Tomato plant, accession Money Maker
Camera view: bottom (45 deg); turntable rotation: 210 degrees
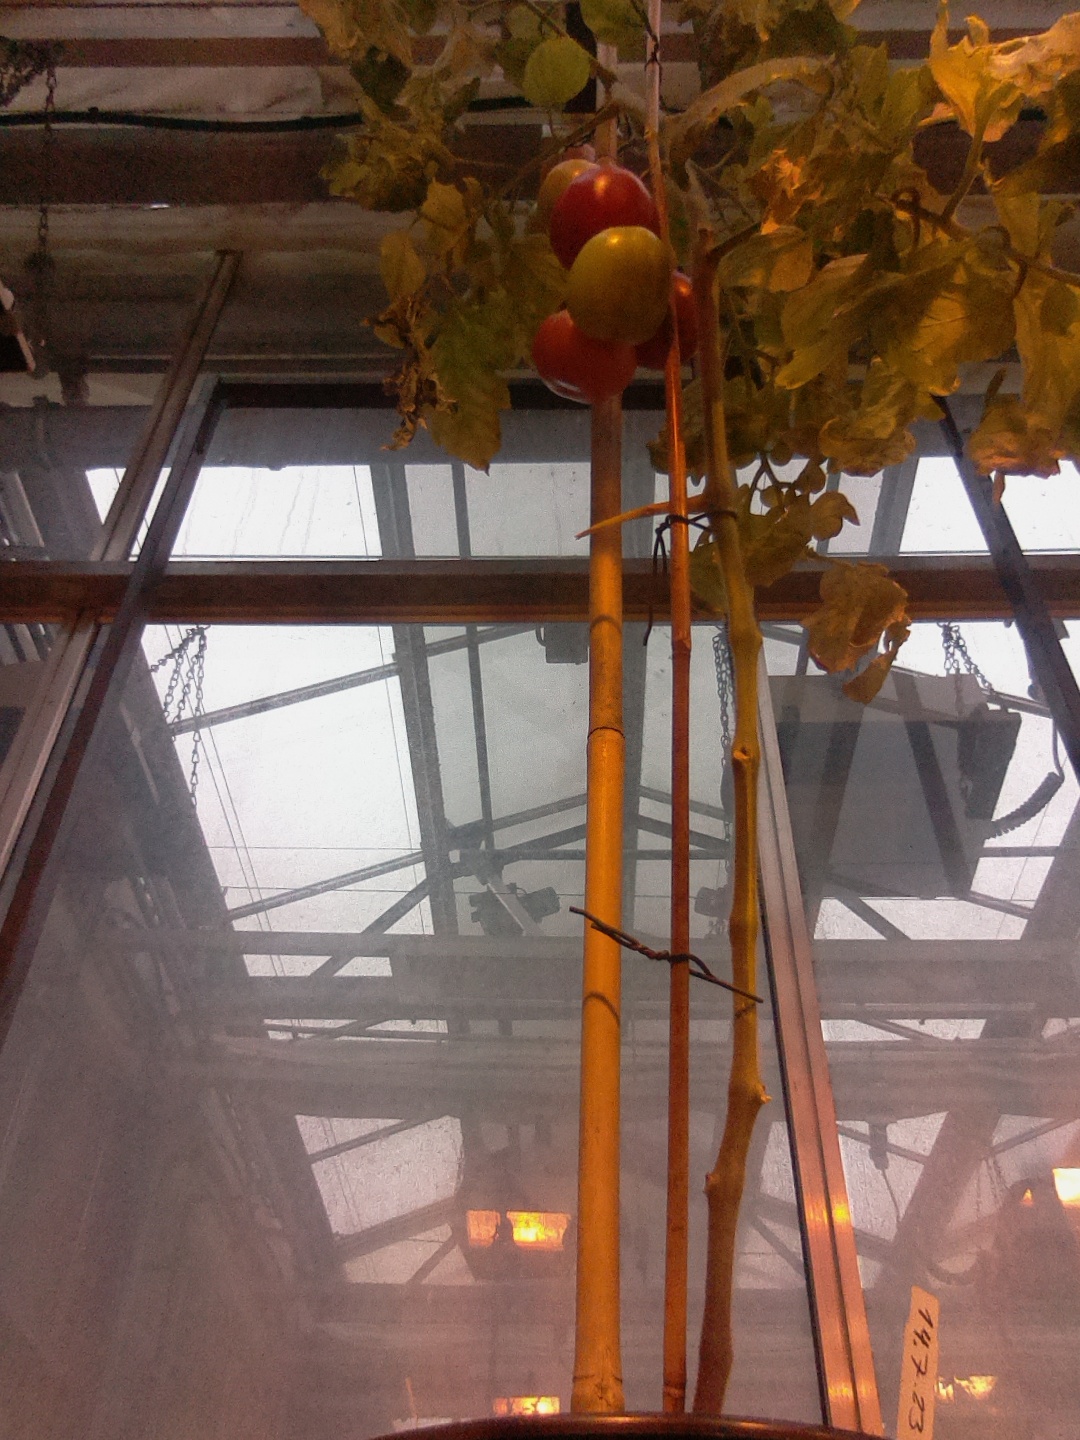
BBCH growth stage 84: 40%-50% of fruits show typical fully ripe color